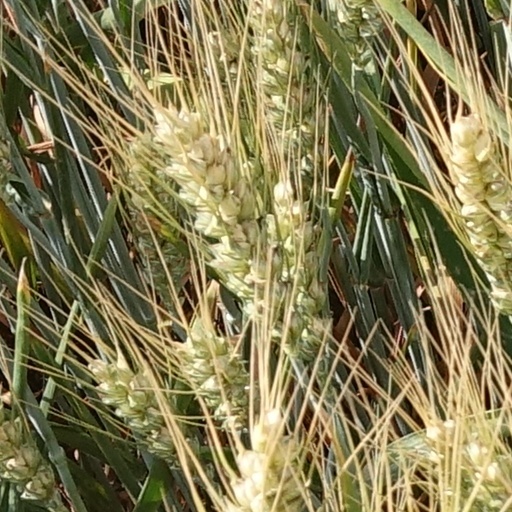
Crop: wheat